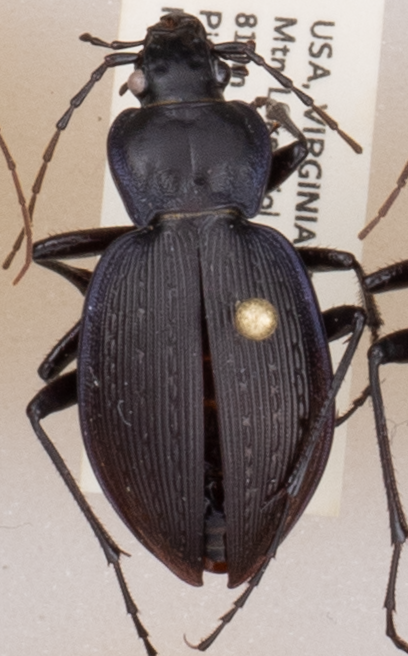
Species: Carabus goryi
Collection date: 2018-07-31
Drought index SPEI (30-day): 0.41
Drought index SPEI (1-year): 0.428
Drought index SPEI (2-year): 0.476